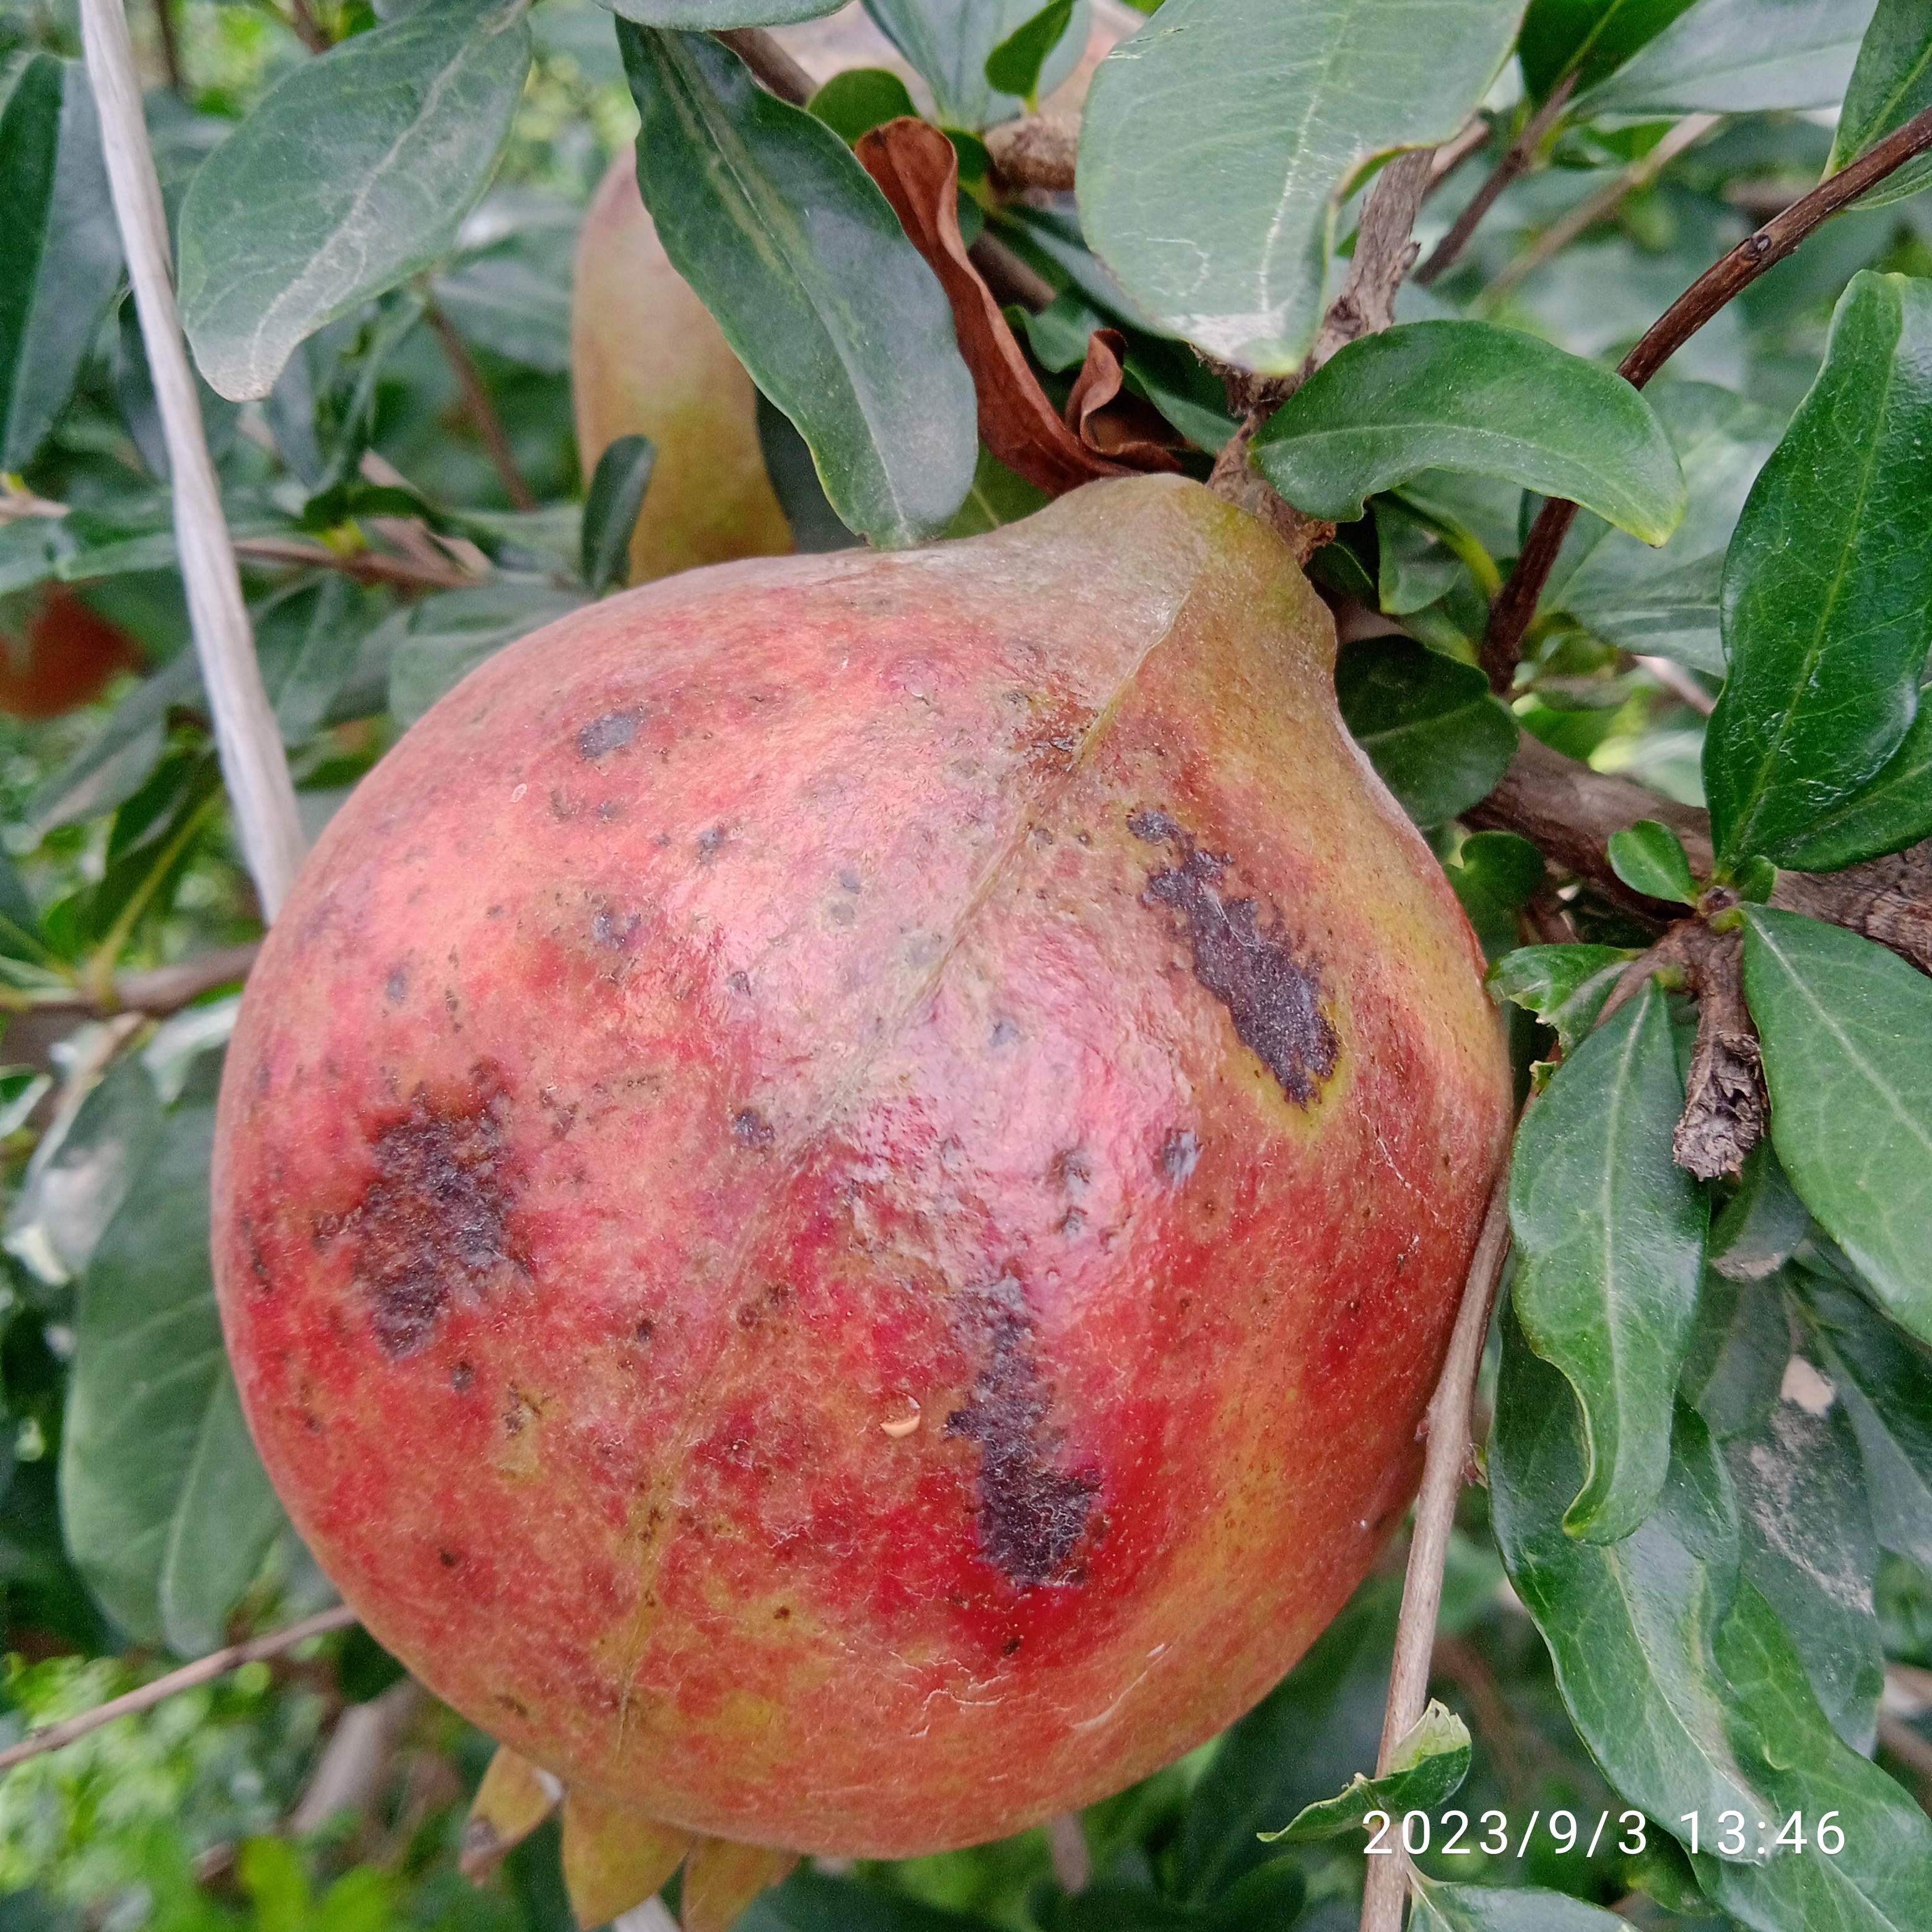
Label: Anthracnose